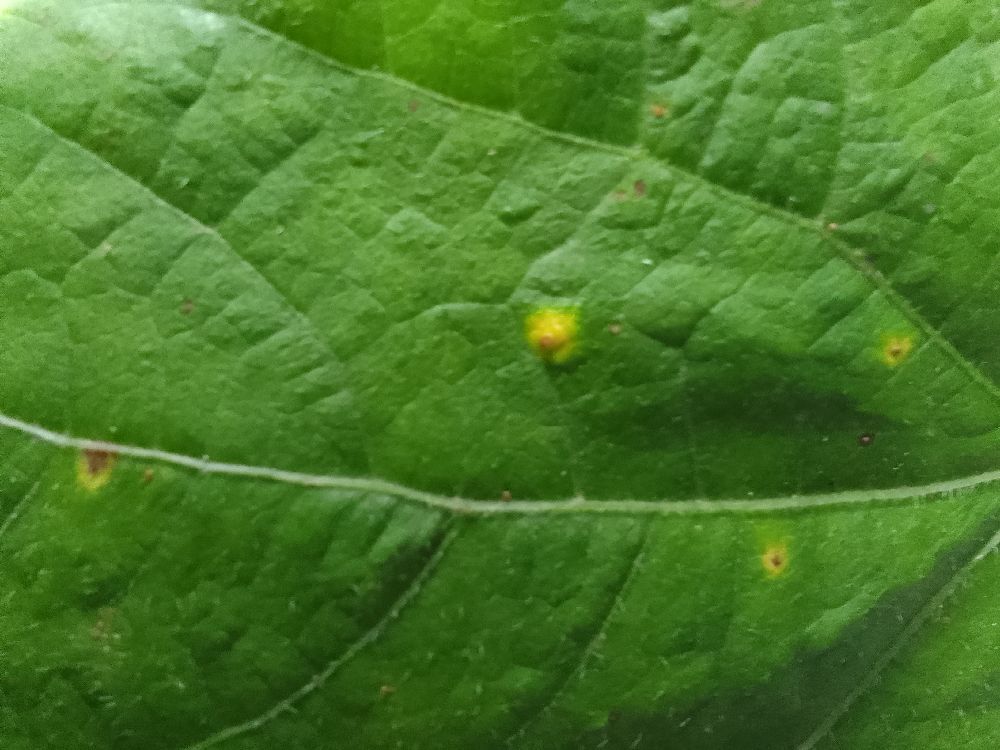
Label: rust